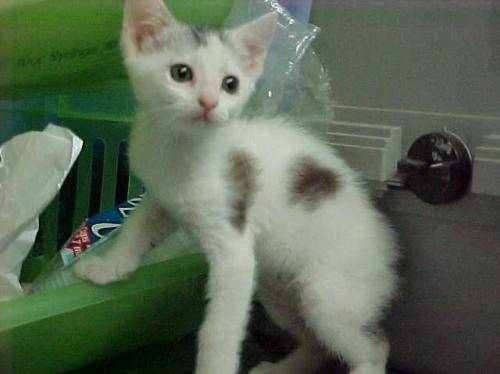
Label: cat